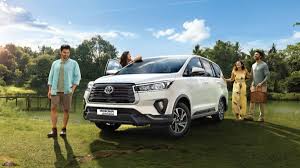
Label: noambulance